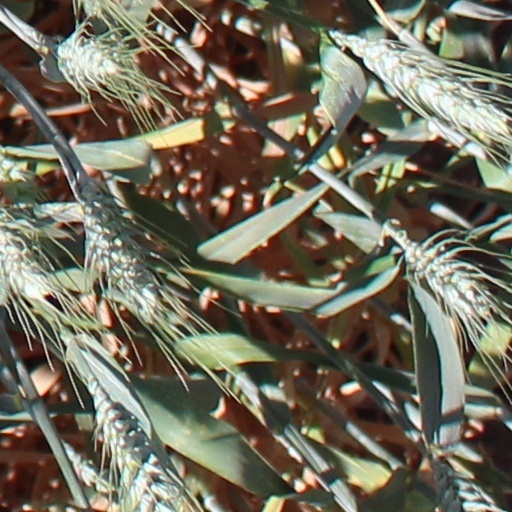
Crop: wheat